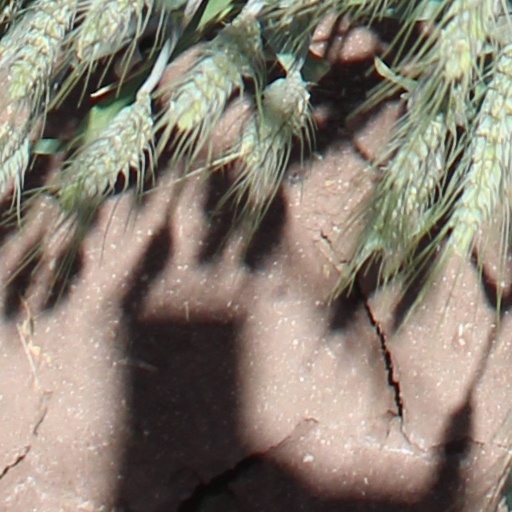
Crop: wheat